Cult (film)

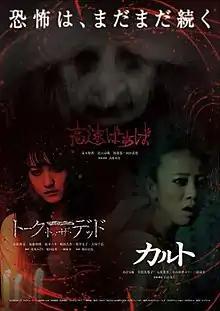
Poster

is a 2013 Japanese horror found footage film written and directed by Kōji Shiraishi about several actresses who play themselves as they appear on a paranormal television show to investigate the supernatural malevolent forces that haunting the Kaneda family. It was released in Japan on July 20, 2013.